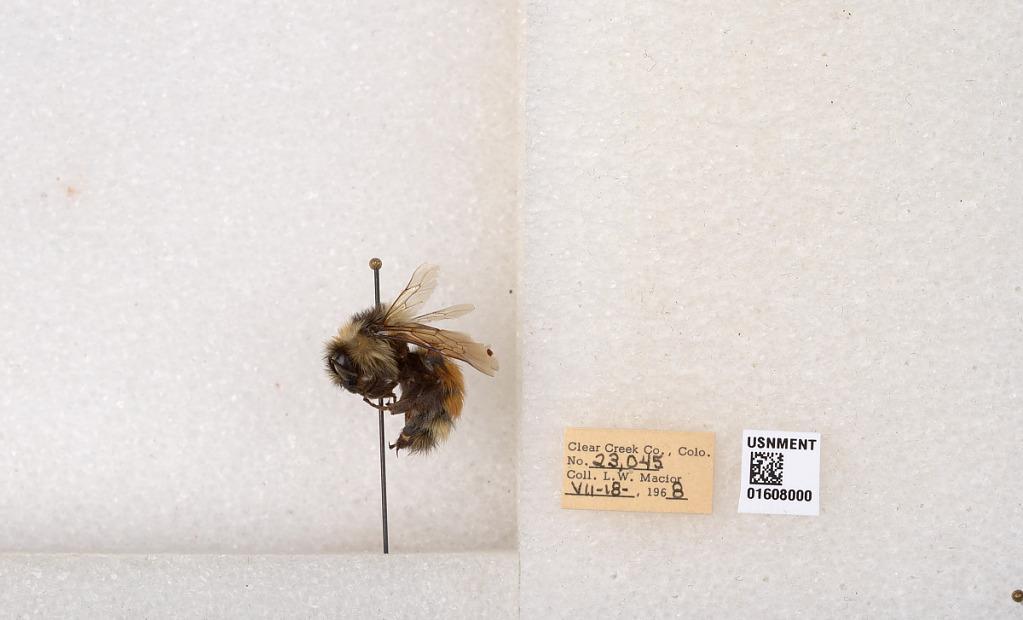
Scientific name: Bombus (Pyrobombus) sylvicola Kirby
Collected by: L. Macior
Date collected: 1968-7-18
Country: United States
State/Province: Colorado
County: Clear Creek
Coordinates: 39.6891, -105.644